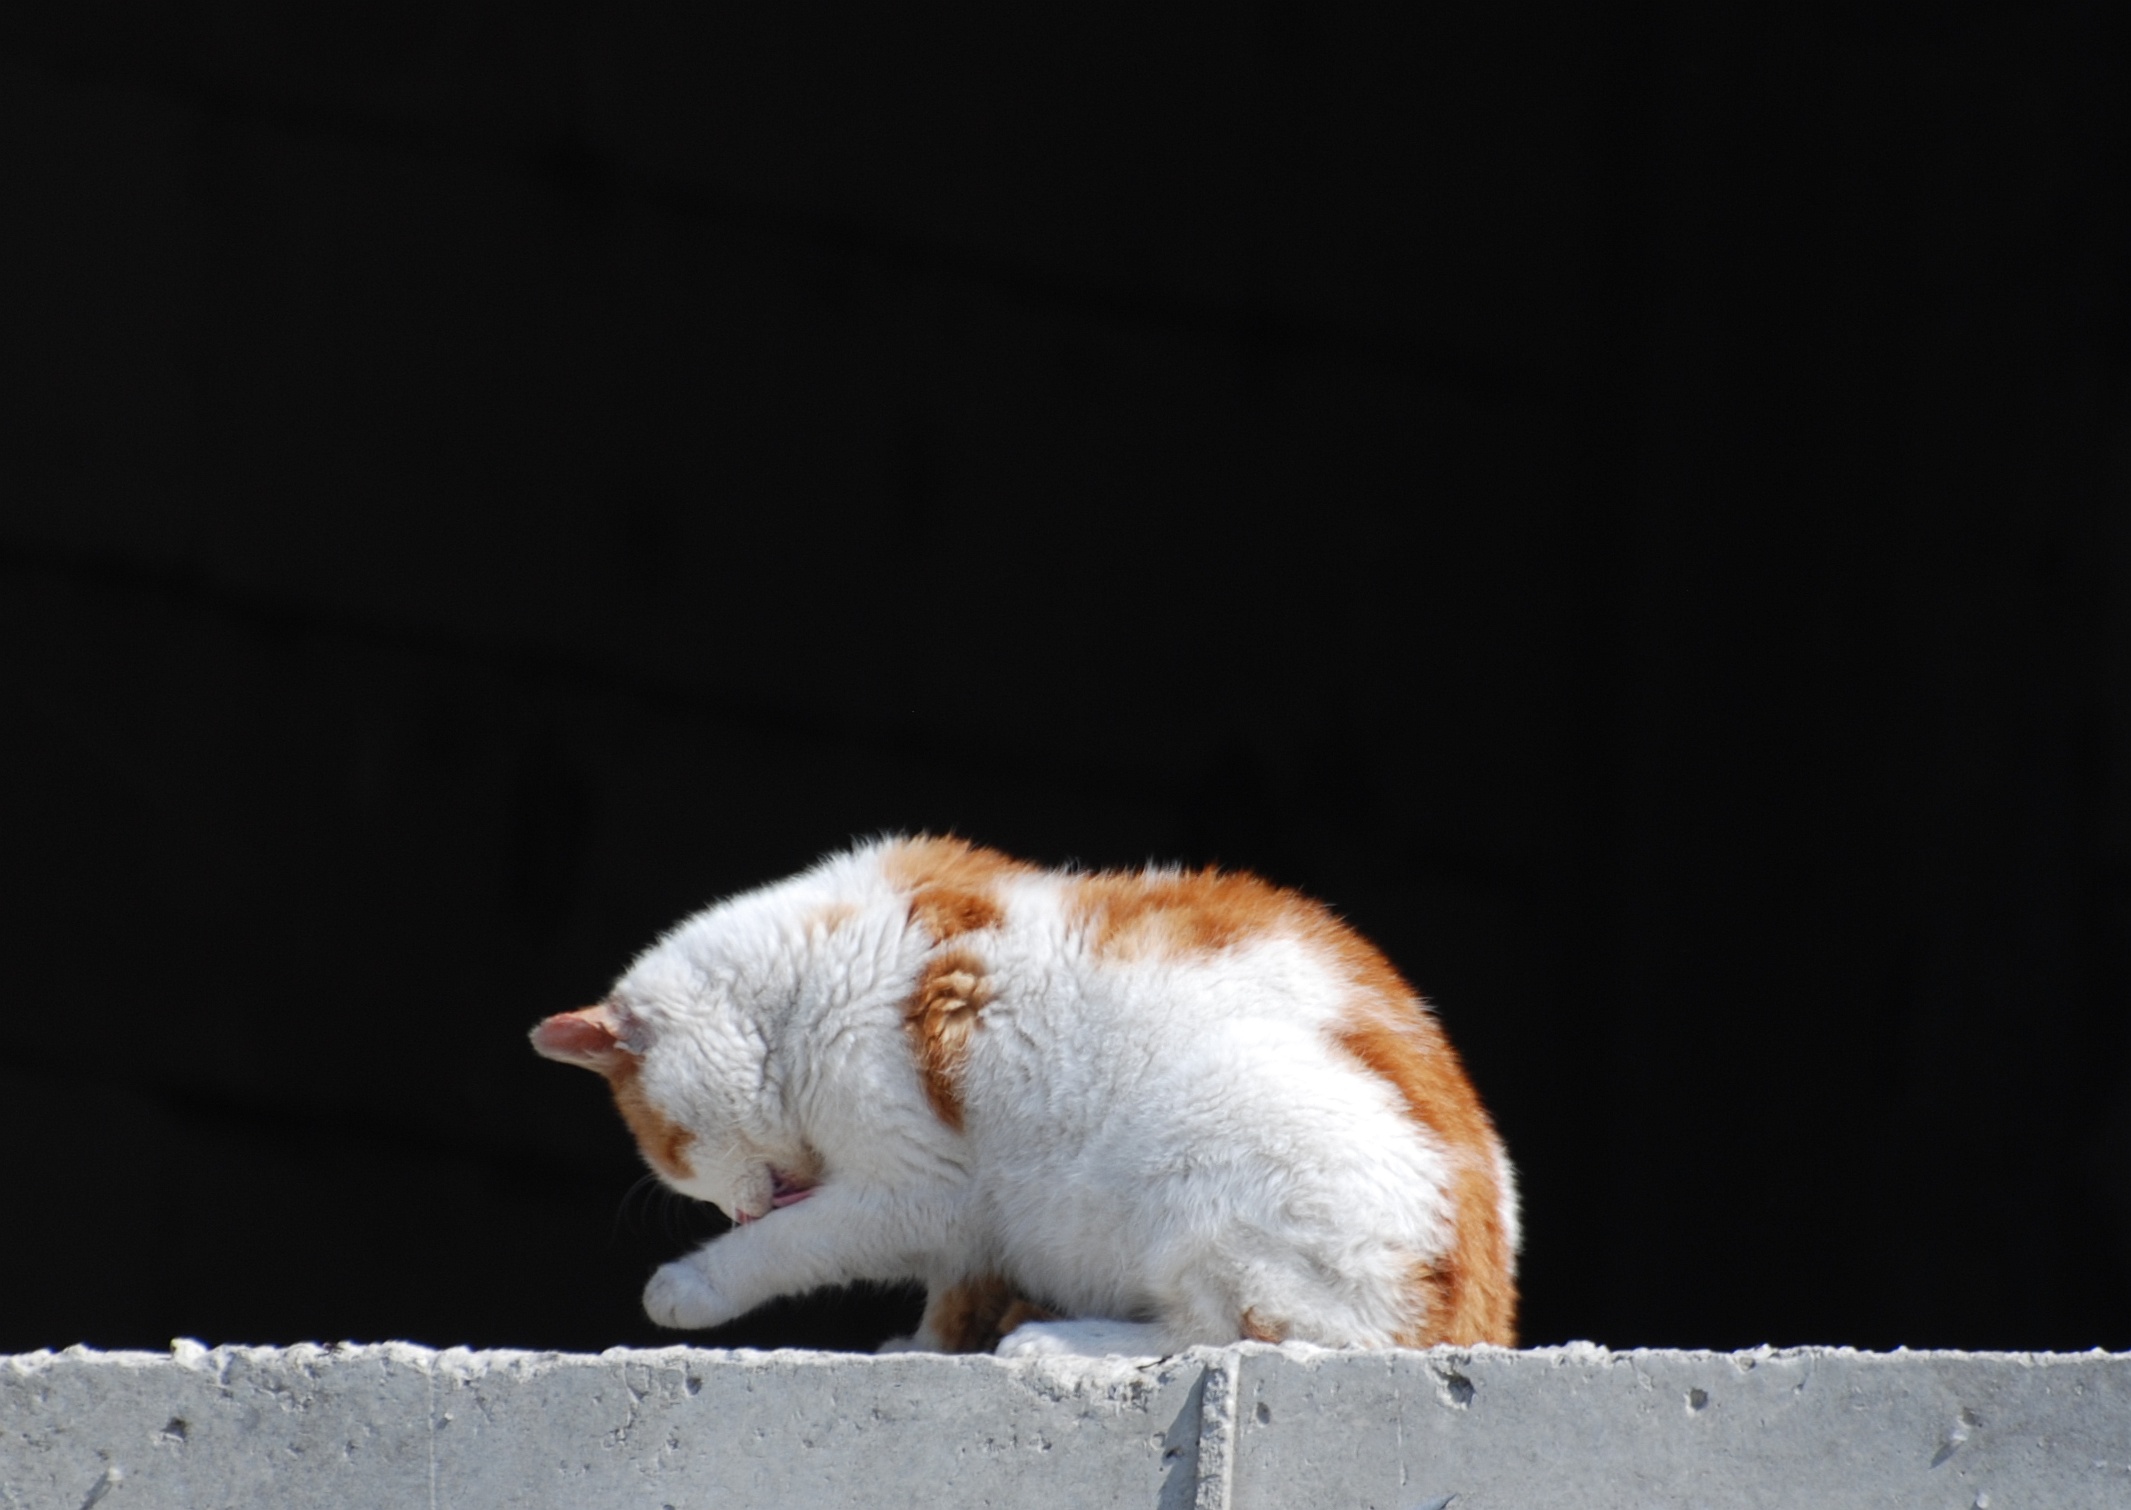
nature, mouse, animal, pet, cat, feline, mammal, nikon, rodent, pets, cats, whiskers, cool image, animals, vertebrate, chat, gato, nikkor, d80, chats, streetcats, 70300mm, nikond80, 70300mmf4556gvr, straycats, muridae